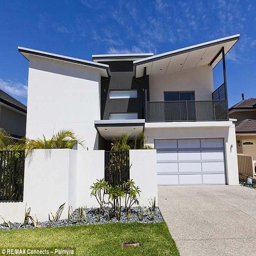
the home is on the market from $1,675,000